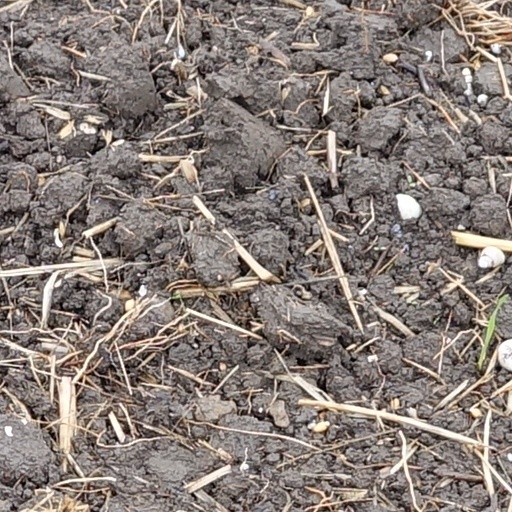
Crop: wheat